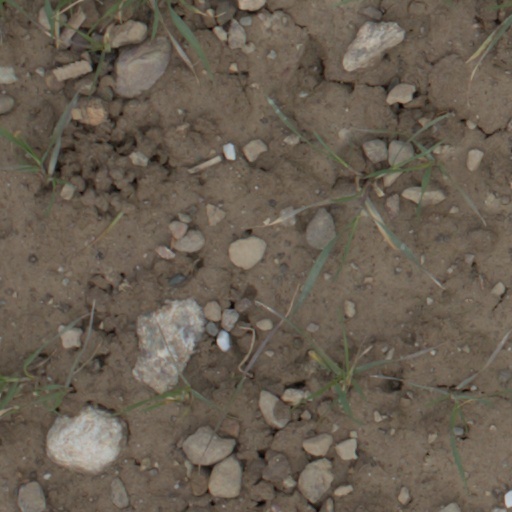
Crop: wheat